Murder of Jo Cox

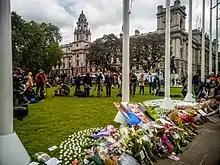
Cox's memorial at Parliament Square in London on 17 June 2016

Jo Cox was elected to represent the parliamentary constituency Batley and Spen at the 2015 general election, having spent several years working for the international humanitarian charity Oxfam. She was married and had two young children.